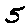
Label: 5